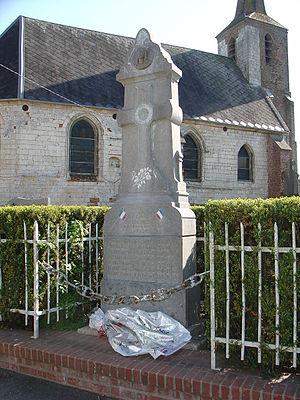
Monument aux morts d'Herlincourt
Herlincourt est une commune française située dans le département du Pas-de-Calais en région Hauts-de-France.